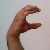
The image shows a hand gesture representing the letter 'C' in Indian Sign Language.